Jeremiah Sulunteh

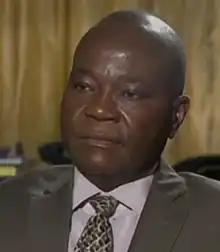

Jeremiah Congbeh Sulunteh (born October 11, 1958) is the Vice Standard Bearer of Liberia's Alternative National Congress (ANC) political party, and was its vice presidential candidate for the 2017 Liberia presidential elections. Sulunte's career in the areas of administration, teaching, and politics spans more than 30 years.